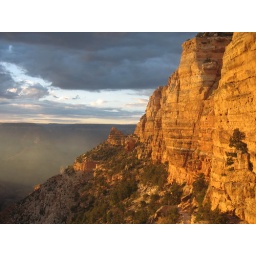
The canyon wall glowing in the evening sun